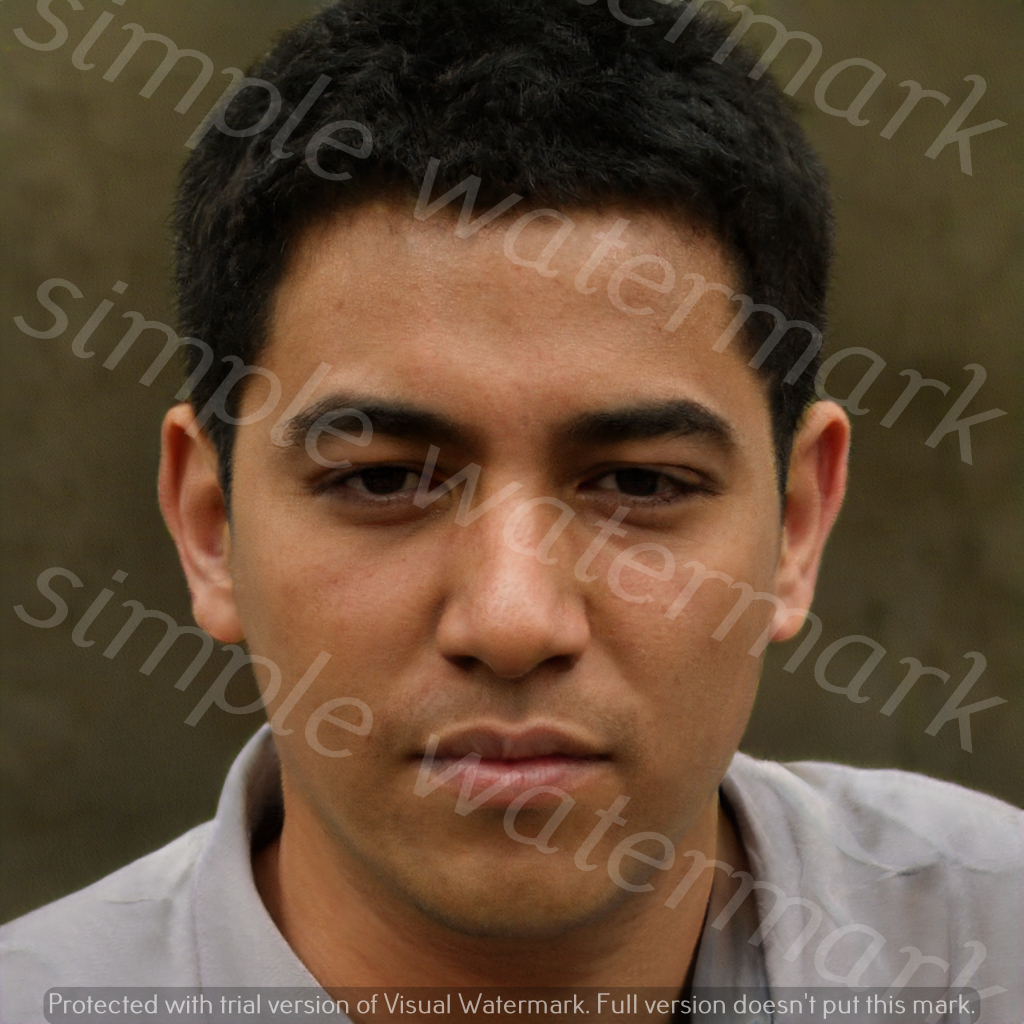
Label: Watermark